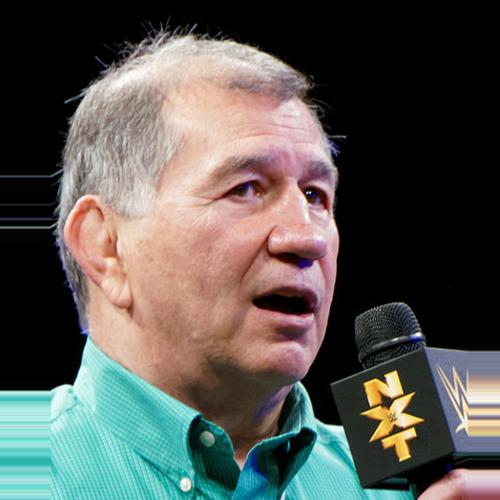
Age: 67